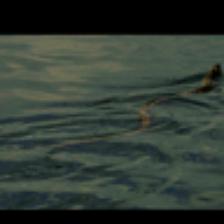
Label: NonHuman